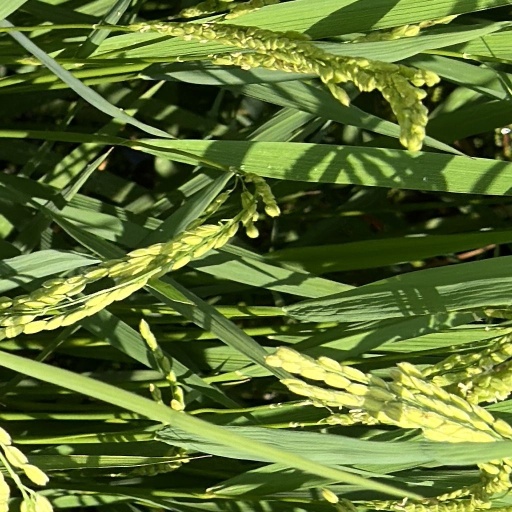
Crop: rice